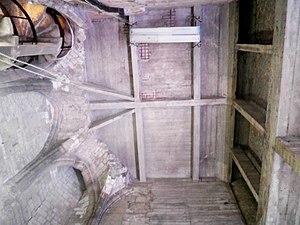
Armature intérieure en béton de la tour après restauration
La tour Charlemagne est un vestige d'une ancienne basilique dédiée à saint Martin de Tours et située à Tours, rue des Halles dans le Vieux-Tours. Elle est classée Monument historique depuis le 13 septembre 1958.